Southern question

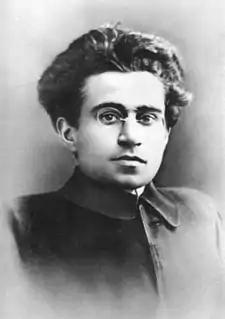
Antonio Gramsci

There was also a wide gap in the field of savings institutions; in 1860 savings banks were widely spread in the central and northern territories, while they began to spread in the south only after unification, reaching in 1863 the number of 15 savings banks with 4,607 savings accounts for 1,181,693 lire out of a national total of 154 savings banks with 284,002 savings accounts for 188,629,594 lire, a partial figure and not including the institutions of Lazio, Veneto, Friuli Venezia Giulia and Trentino not yet annexed, as per the diagram on the side.